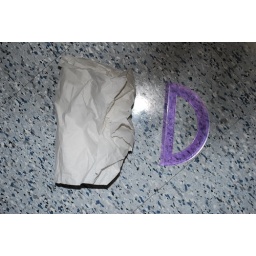
Paper towel found on the floor of the crime scene near suicide note.